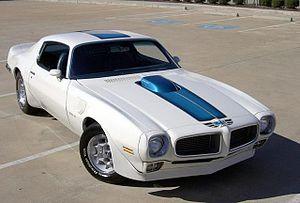
Pontiac Trans Am 1970 455 HO
La Pontiac Firebird est un coupé sportif produit entre 1967 et 2002 en quatre générations distinctes. On peut facilement la confondre avec sa jumelle, la Chevrolet Camaro dont la Firebird est directement issue. Leur châssis est de type « F-Body » et certaines pièces sont interchangeables entre les modèles des deux marques.